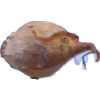
Label: onion